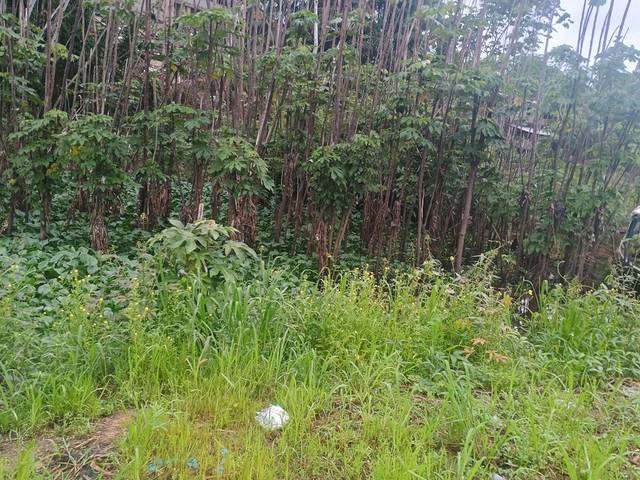
Region: Brazil
Coordinates: -0.1279, -67.091